Mende people

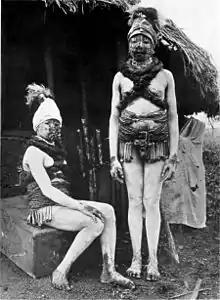
Sande society initiates marked with white clay and animal fat, called "Hojo" or "Wojeh".

"Hojo" is a white clay that Mende women use to mark their territory. The clay comes from the water like many other aspects of Sande. Its smooth, shiny surface reflects light, making it eye-catching. Hojo is found in a scale of colors from beige to pure white. The pure white Hojo is rarer, found only deep beneath the surface of the water. Hojo and Sande are parallel in that they are both well hidden and secretive in its purest form.